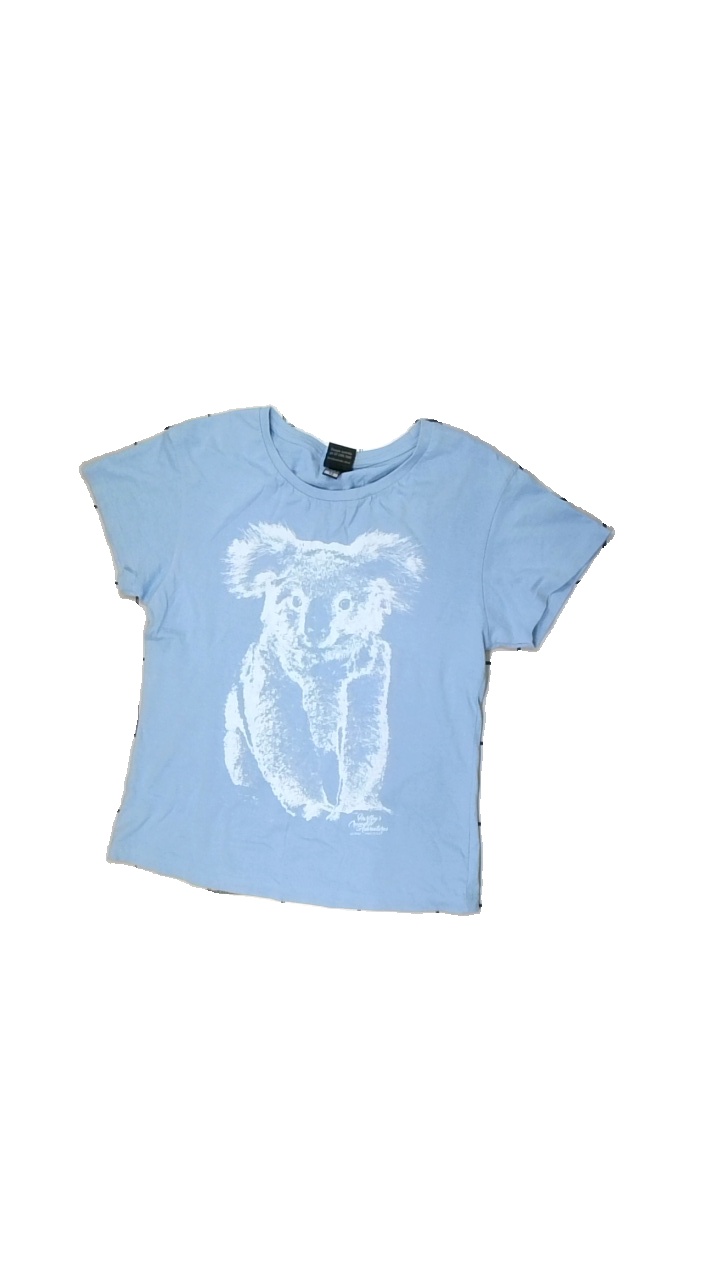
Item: T-shirt (Ladies)
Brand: Lifestyle
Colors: Blue, White
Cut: Regular, C-collar
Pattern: Other
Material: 100% cotton
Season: All
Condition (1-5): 3
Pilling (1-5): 3
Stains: Minor
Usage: Recycle
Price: <50